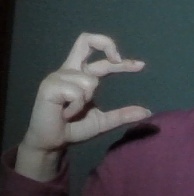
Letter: thal